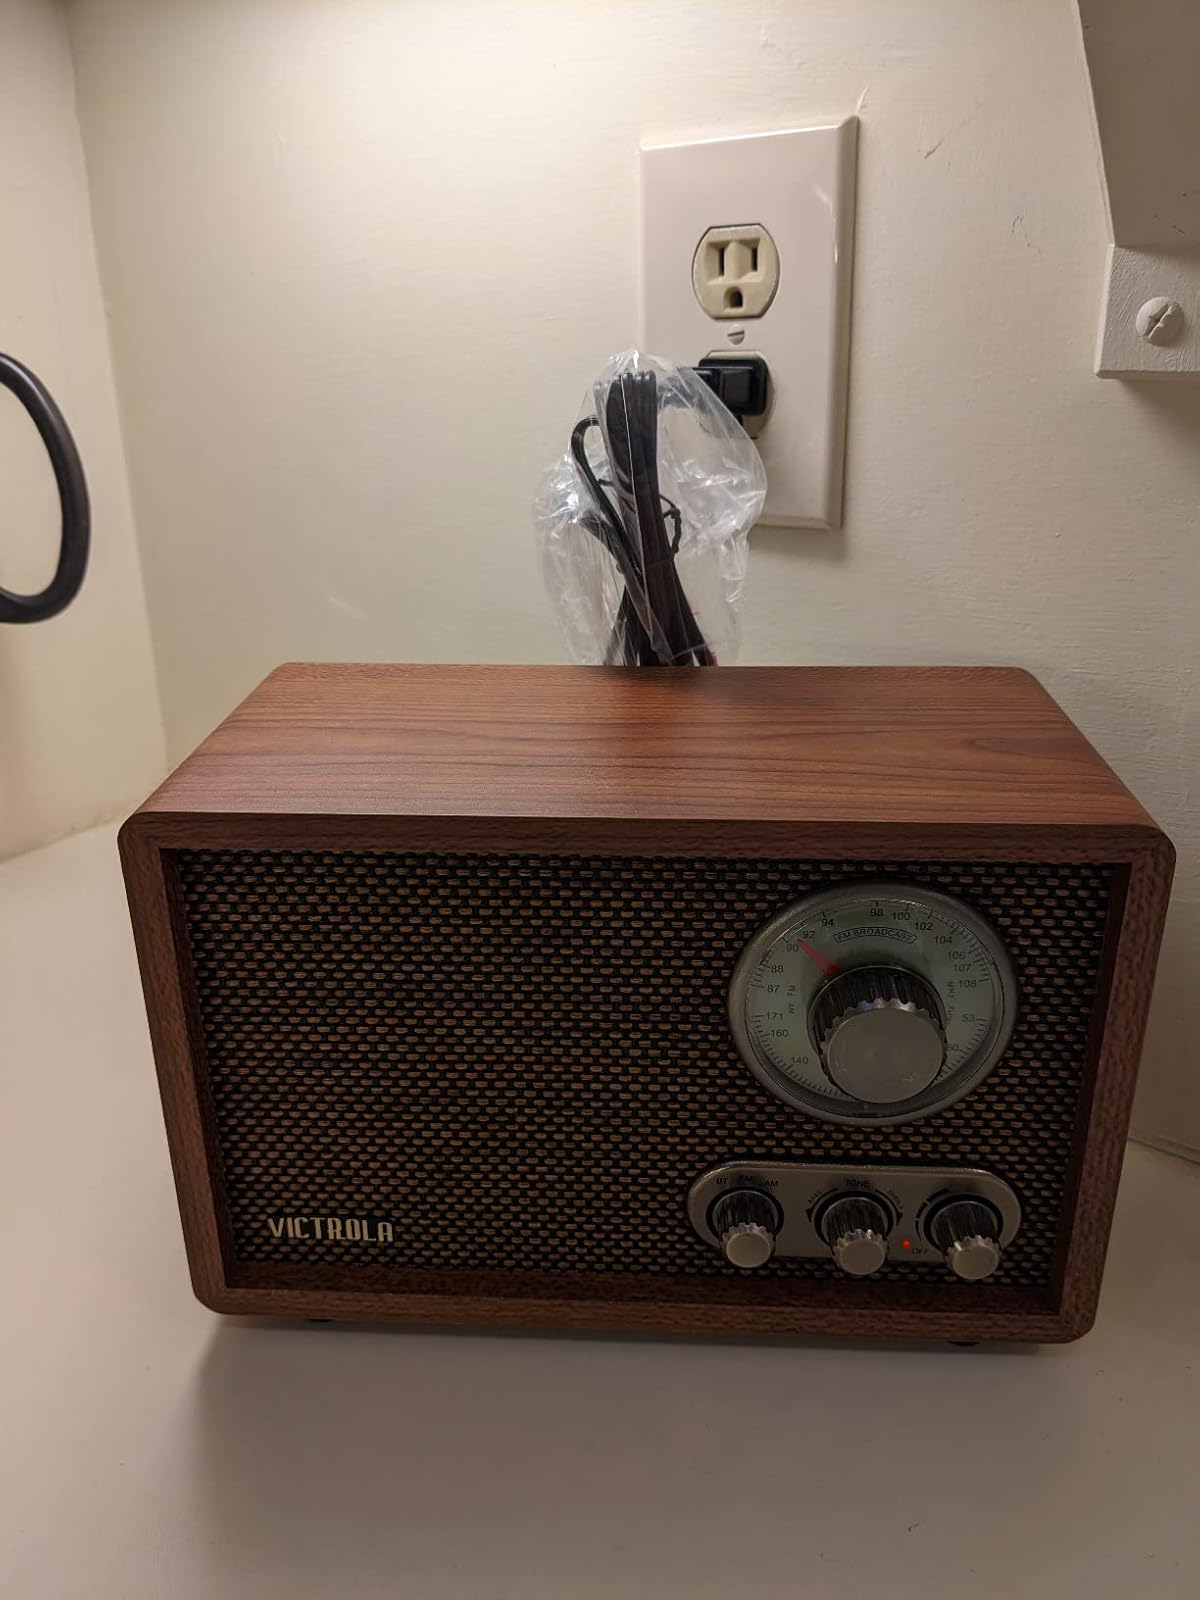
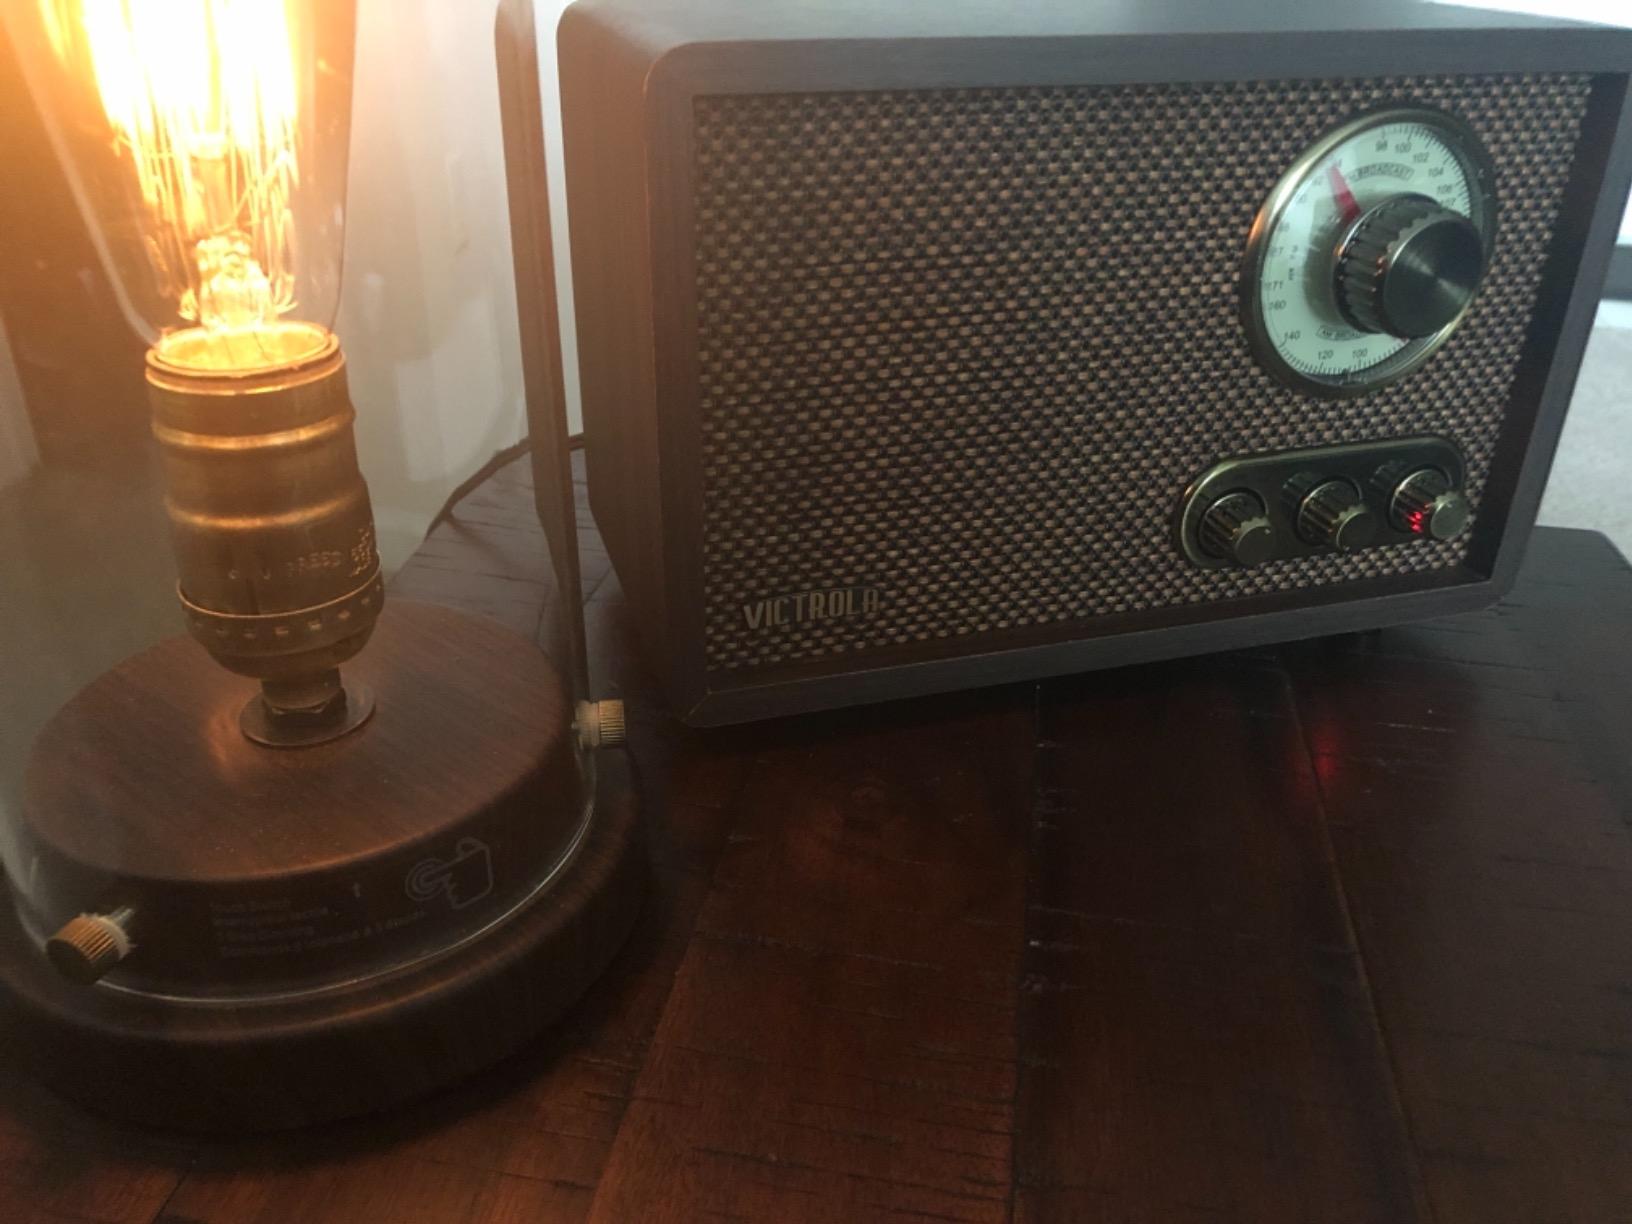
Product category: radio
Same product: no